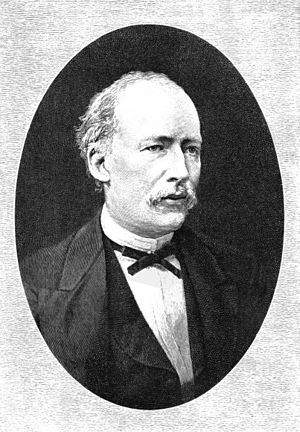
Niels H. Hoffmeyer
Niels Henrik Cordulus Hoffmeyer var en dansk officer og meteorolog; grundlægger af Danmarks Meteorologiske Institut. Han var søn af Andreas Brock Hoffmeyer, der ligeledes var officer og tillige medlem af Femte Juni-bevægelsen, og bror til Julius Hoffmeyer.